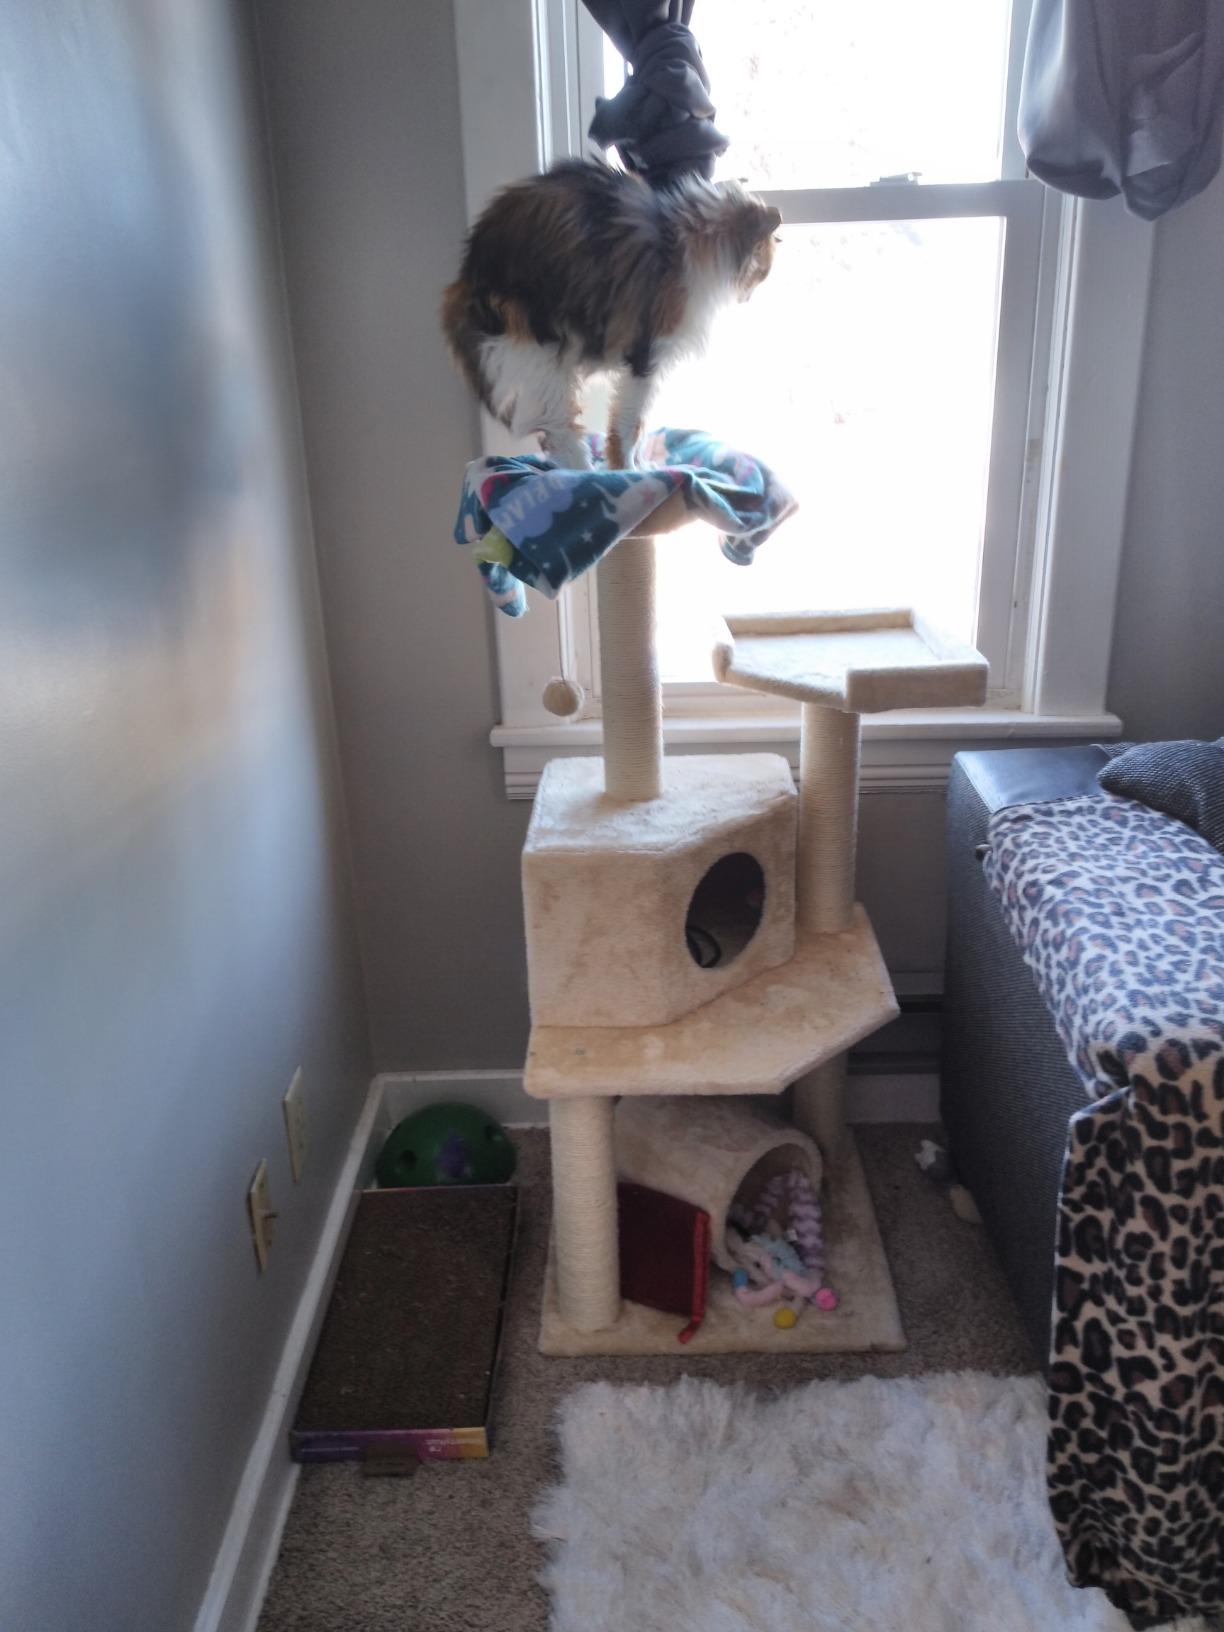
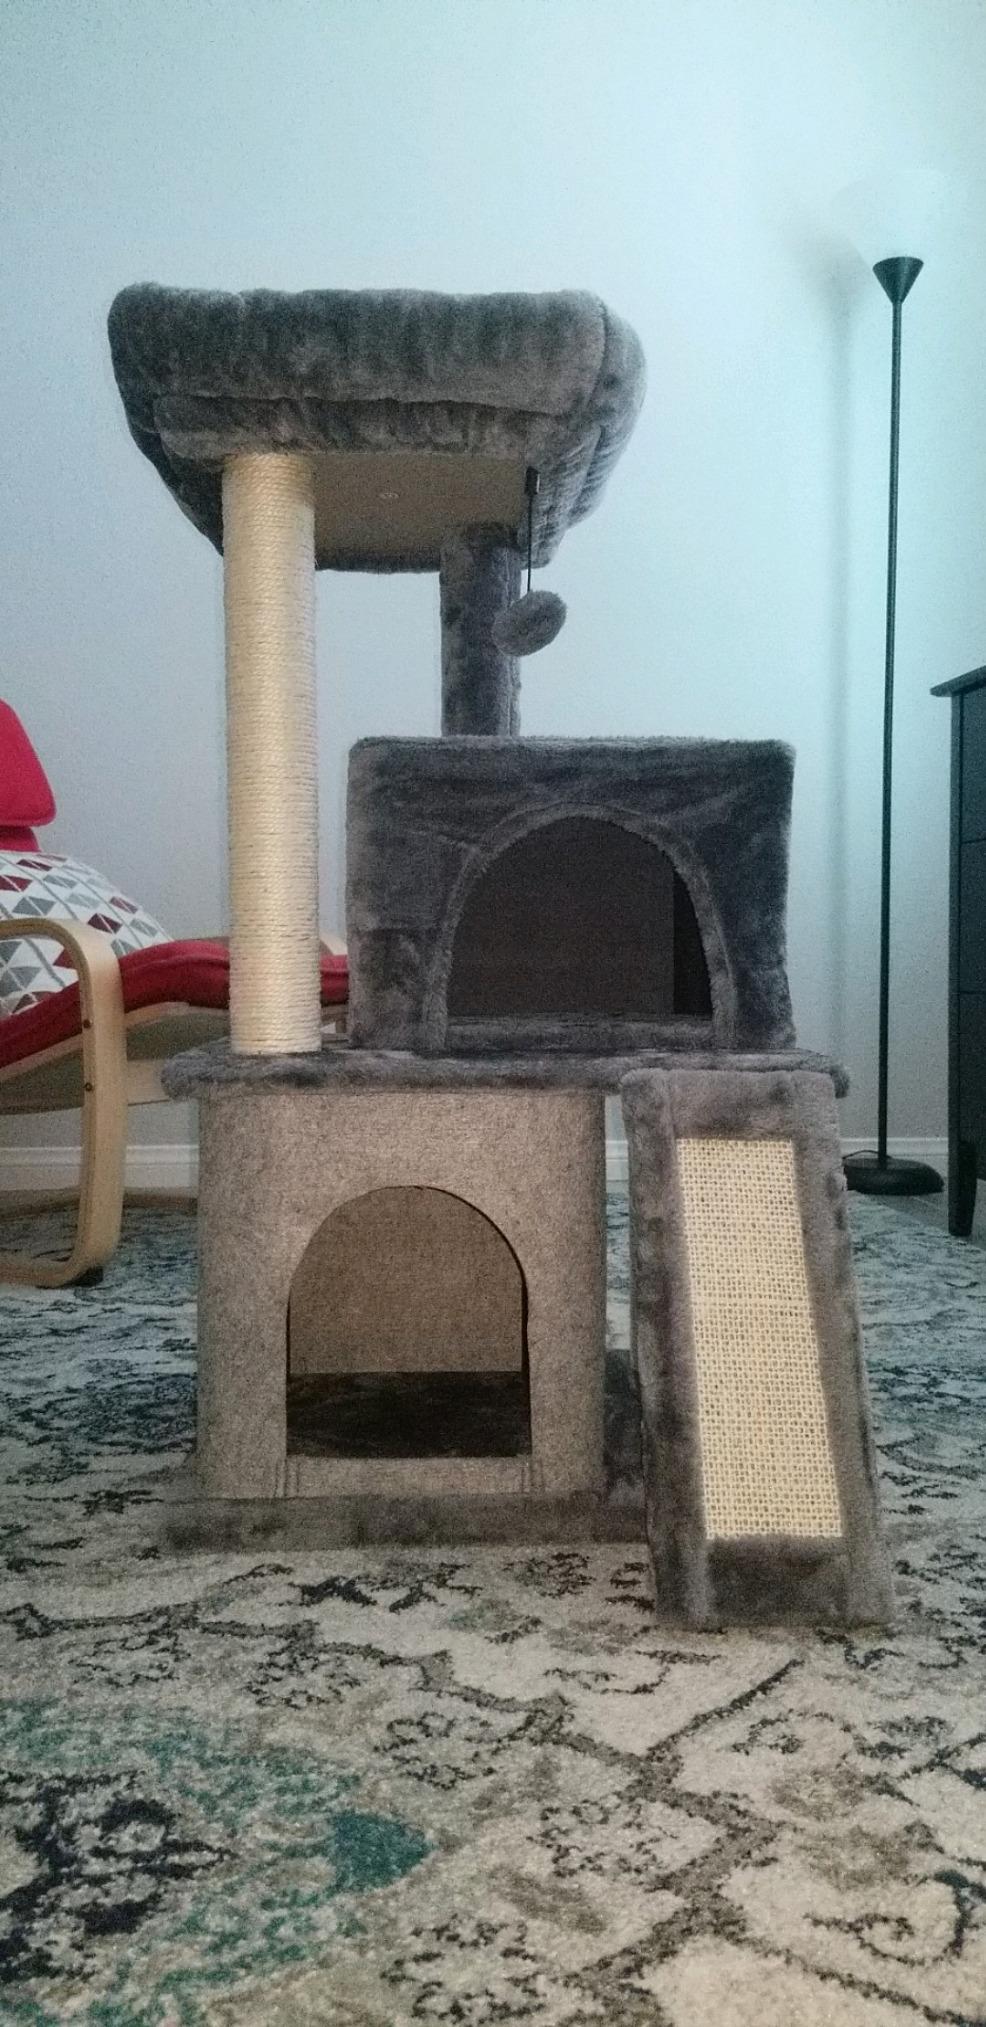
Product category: items_cat tree
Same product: no